Dreams from My Real Father

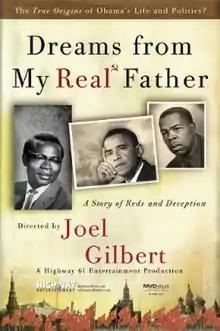
DVD cover with pictures of Barack Obama Sr., Barack Obama and Frank Marshall Davis

Dreams from My Real Father: A Story of Reds and Deception is a 2012 American film by Joel Gilbert. It presents his conspiracy theory that U.S. President Barack Obama's biological father was Frank Marshall Davis, an American poet and labor activist in Chicago and Hawaii, rather than Barack Obama Sr. The film claims that Davis, who had been a closet member of the Communist Party USA, influenced Obama's ideology, a claim disputed by Obama biographer David Remnick. The title is derived from Obama's memoir about his early life, "Dreams from My Father" (1995). Reviews of the film were generally negative, noting that Gilbert had not proved any of his allegations, and the film was described as a "pseudo-documentary" and in "bad taste".